Muscadelle

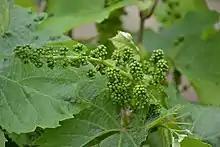

Muscadelle is a white wine grape variety. It has a simple aroma of grape juice and raisins like grapes of the Muscat family of grapes, but it is unrelated.